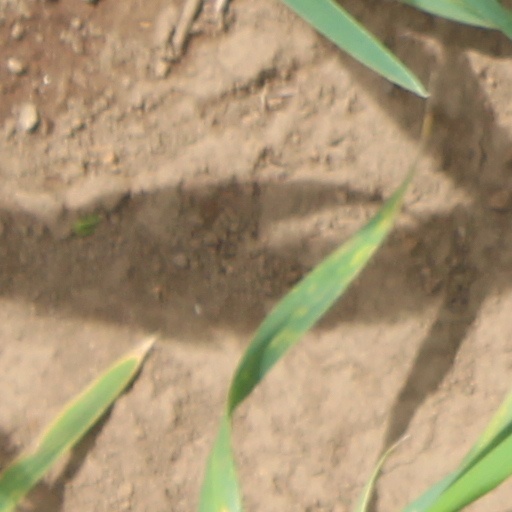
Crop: wheat